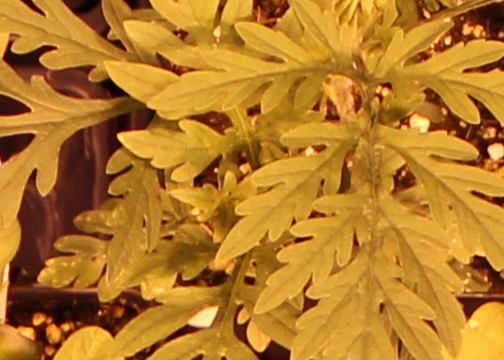
Label: Ragweed